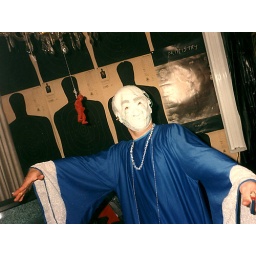
Note the gun targets for wall paper and the lovely crystal chandalier in the foreground.